Bugonia

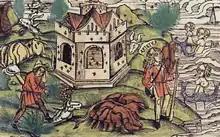
Aristeas and bugonia. Virgil's "Georgics". Lyon. 1517

Pietro de' Crescenzi refers to Bugonia circa 1304. In 1475, Konrad of Megenberg, in the first German book of natural history, cites Michel von Schottenlant and Virgil, claiming that the bees are born from the skin and the stomach of an ox. Michael Herren gives a detailed description of bugonia drawn from "Geoponica". Johannes Colerus whose book constituted the book of reference for many generations of apiarists expresses the same belief in bugonia. The method appears even in European apiculture books of the 1700s.